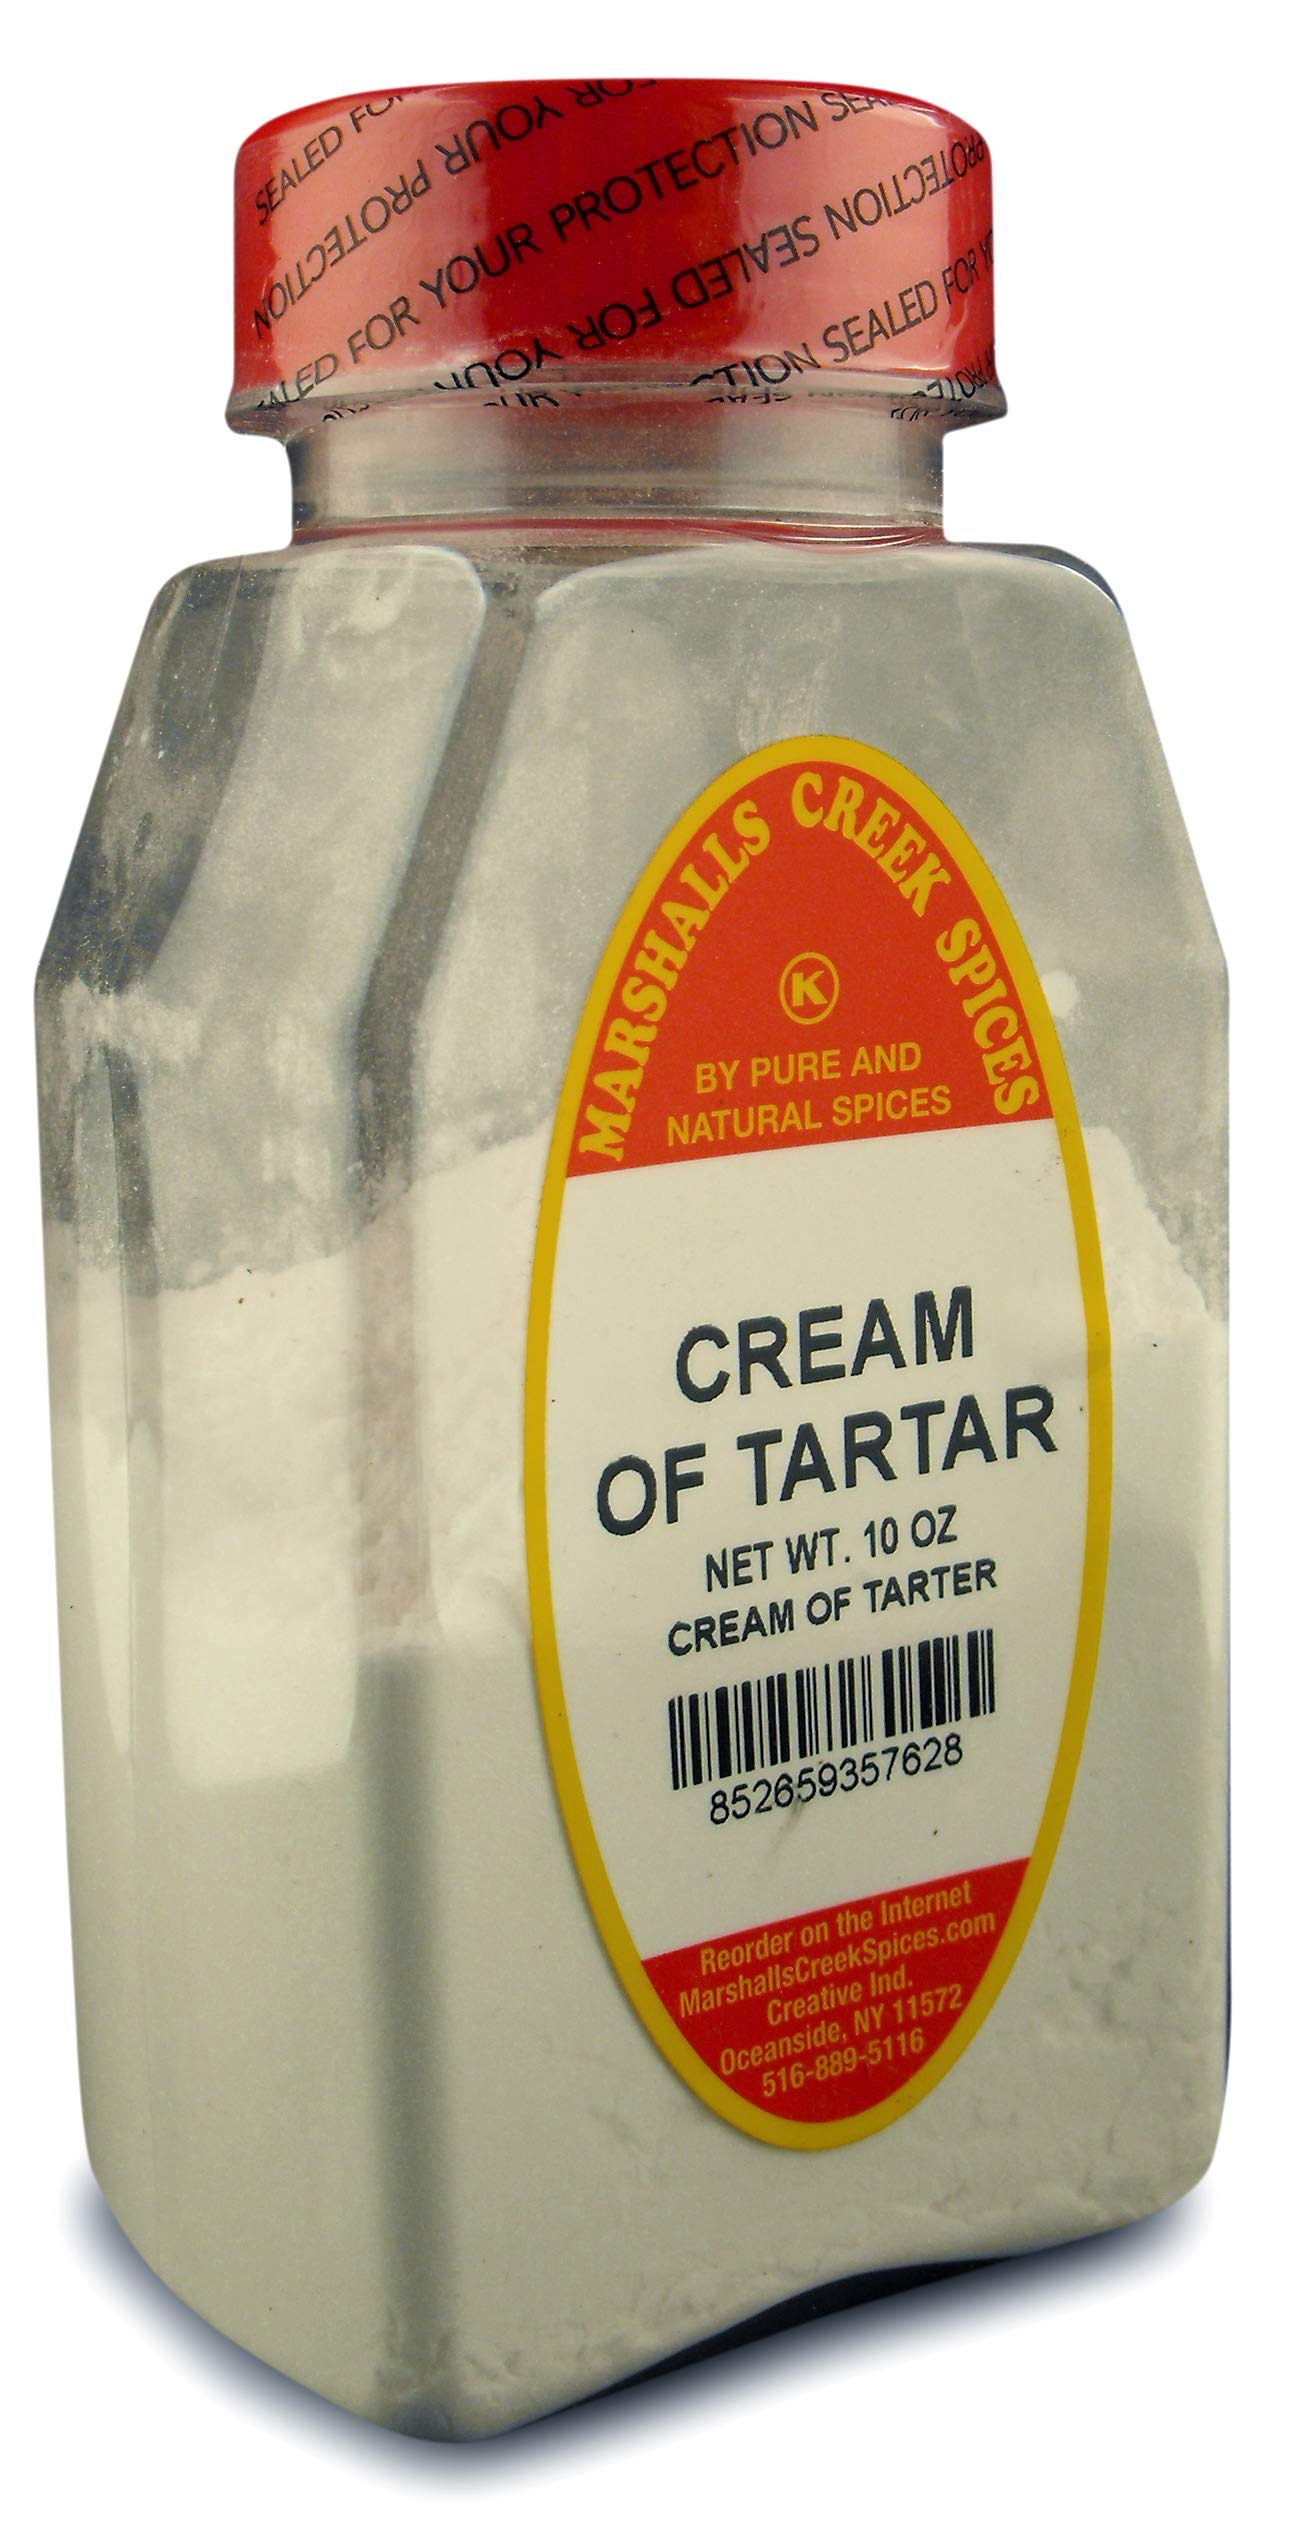
Item Name: Marshall’s Creek Spices Cream of Tartar Freshly Packed In Large Jars, 10 Ounce
Bullet Point 1: Product Type:Leavening Agent
Bullet Point 2: Item Package Dimension:14.986 cm L X 7.62 cm W X5.334 cm H
Bullet Point 3: Item Package Weight:1.15 lbs
Bullet Point 4: Country Of Origin: United States
Value: 10.0
Unit: ounce

Price: 13.89